Torita Blake

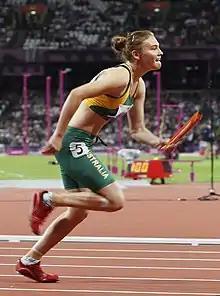
Isaac at the 2012 London Paralympics

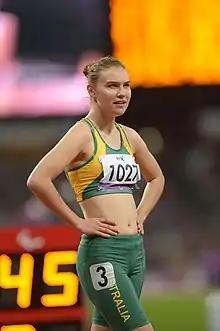
Isaac at the 2012 London Paralympics

Isaac first joined an athletics club in 2011, and specialises in sprints. She has been classified as a T13 before being reclassified to T38. She is a former member of Jimboomba Athletics Club.